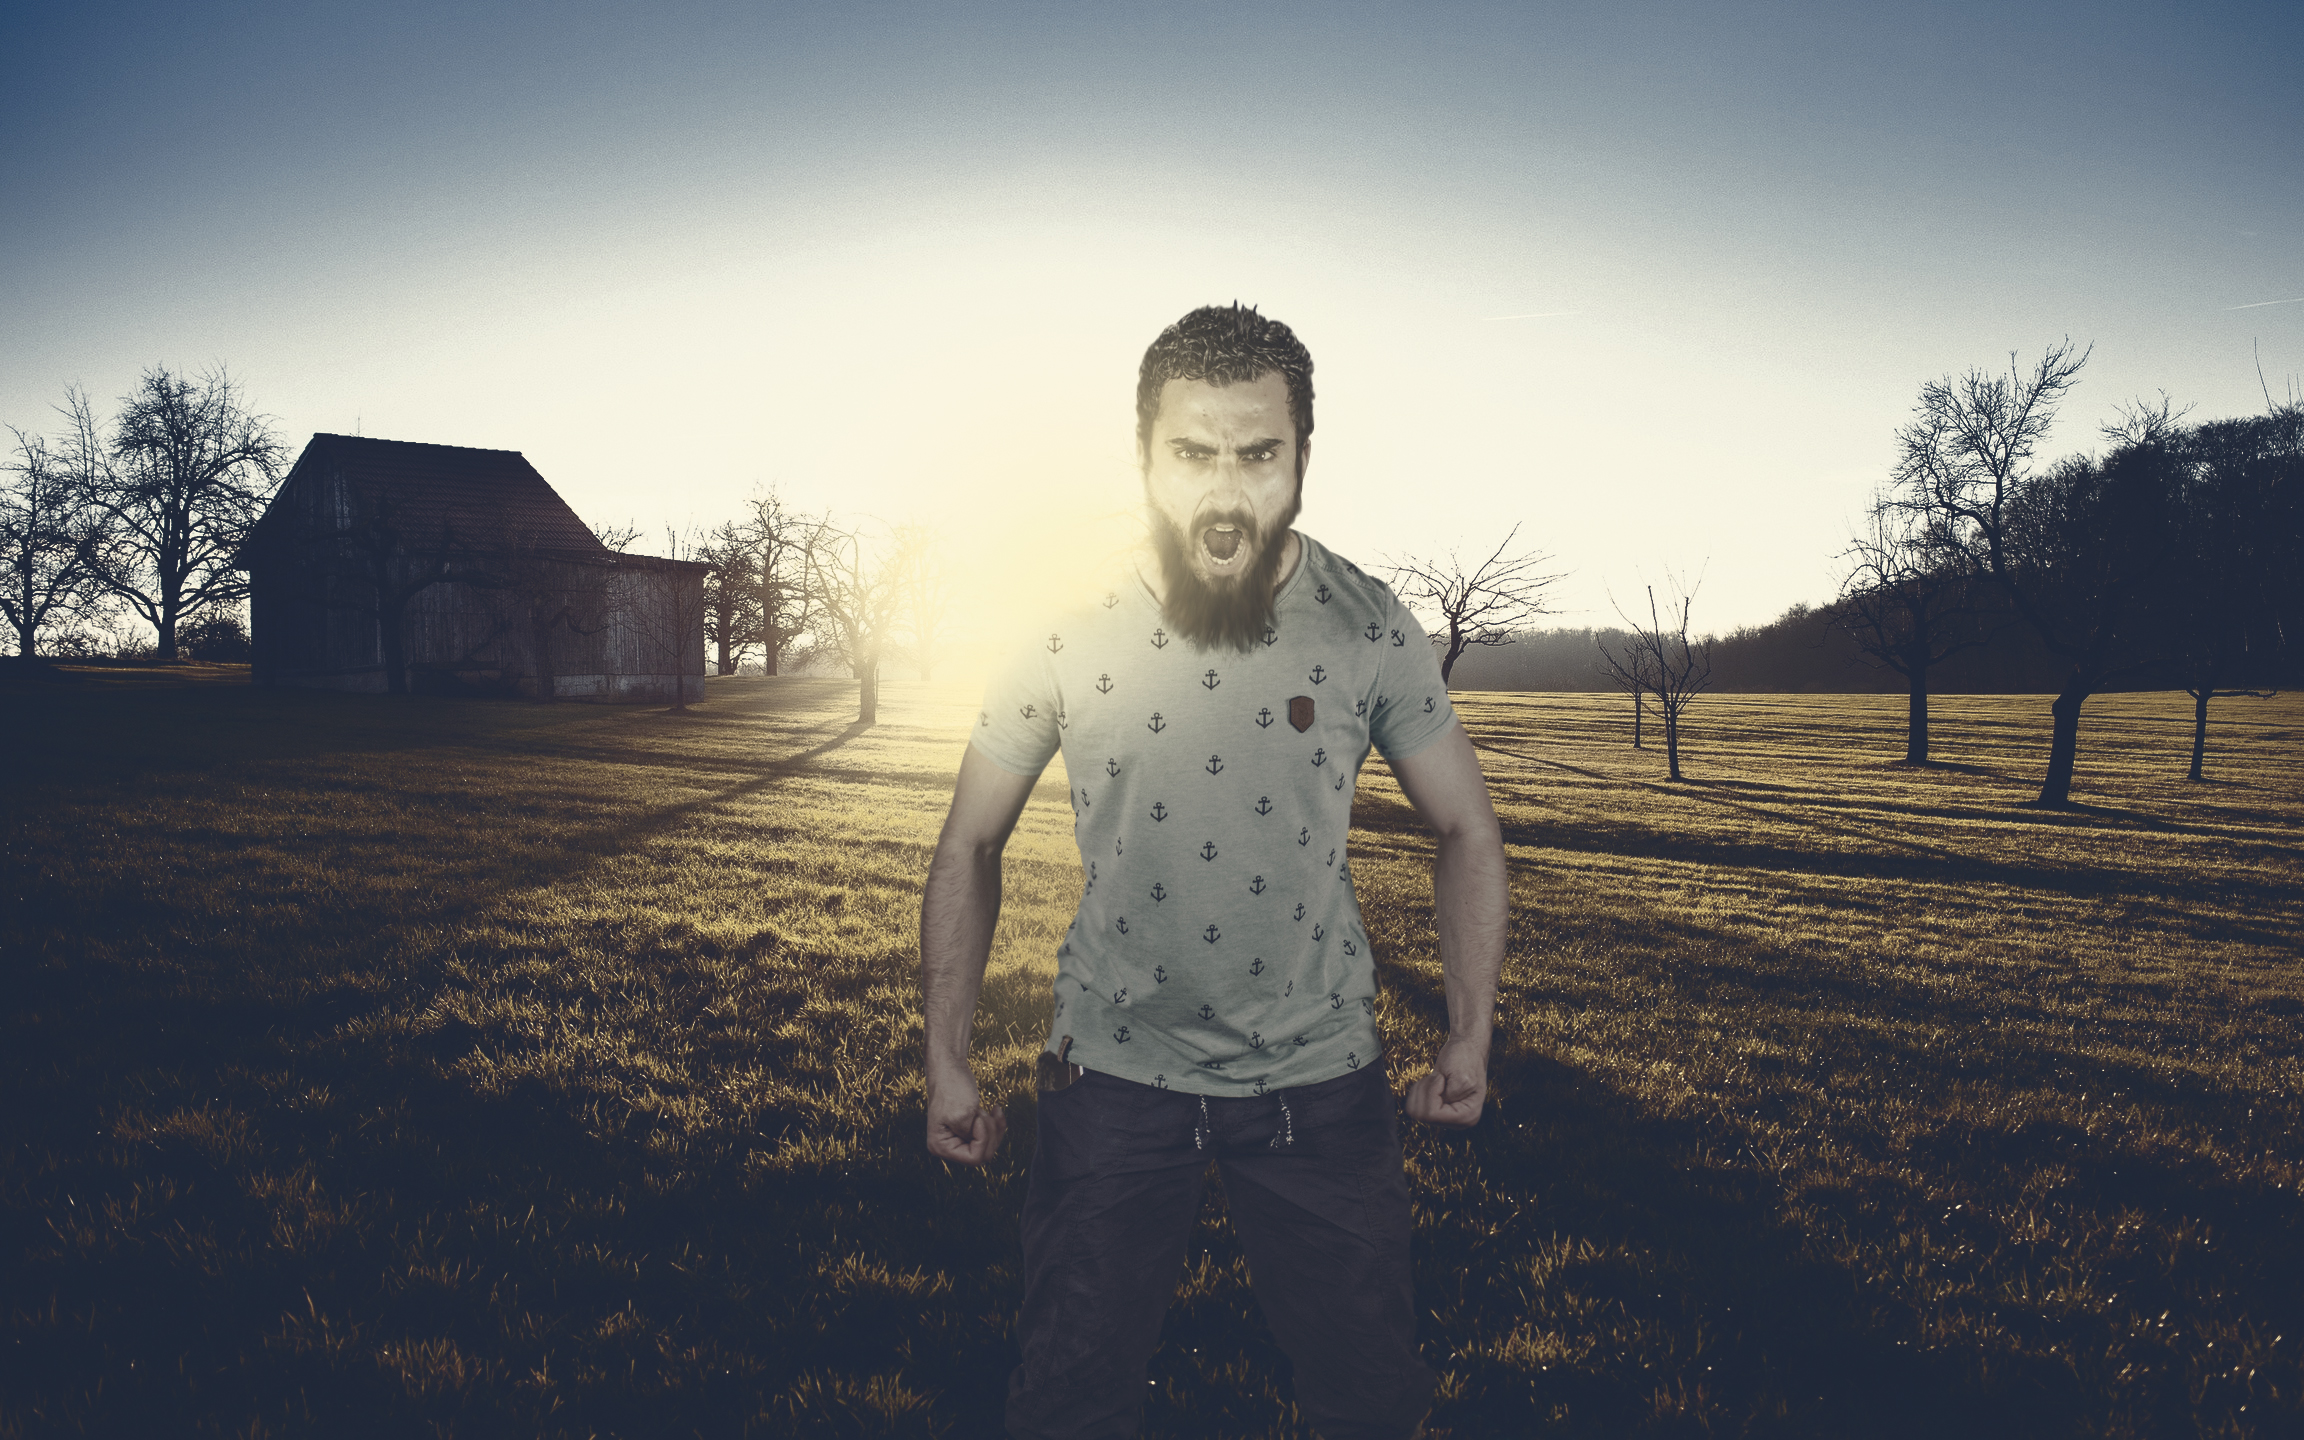
cinematic, sun, sky, photograph, person, winter, tree, cloud, light, photography, sunlight, morning, atmosphere of earth, standing, freezing, atmosphere, phenomenon, girl, fun, evening, snow, landscape, grass, flash photography, backlighting, meteorological phenomenon, plant